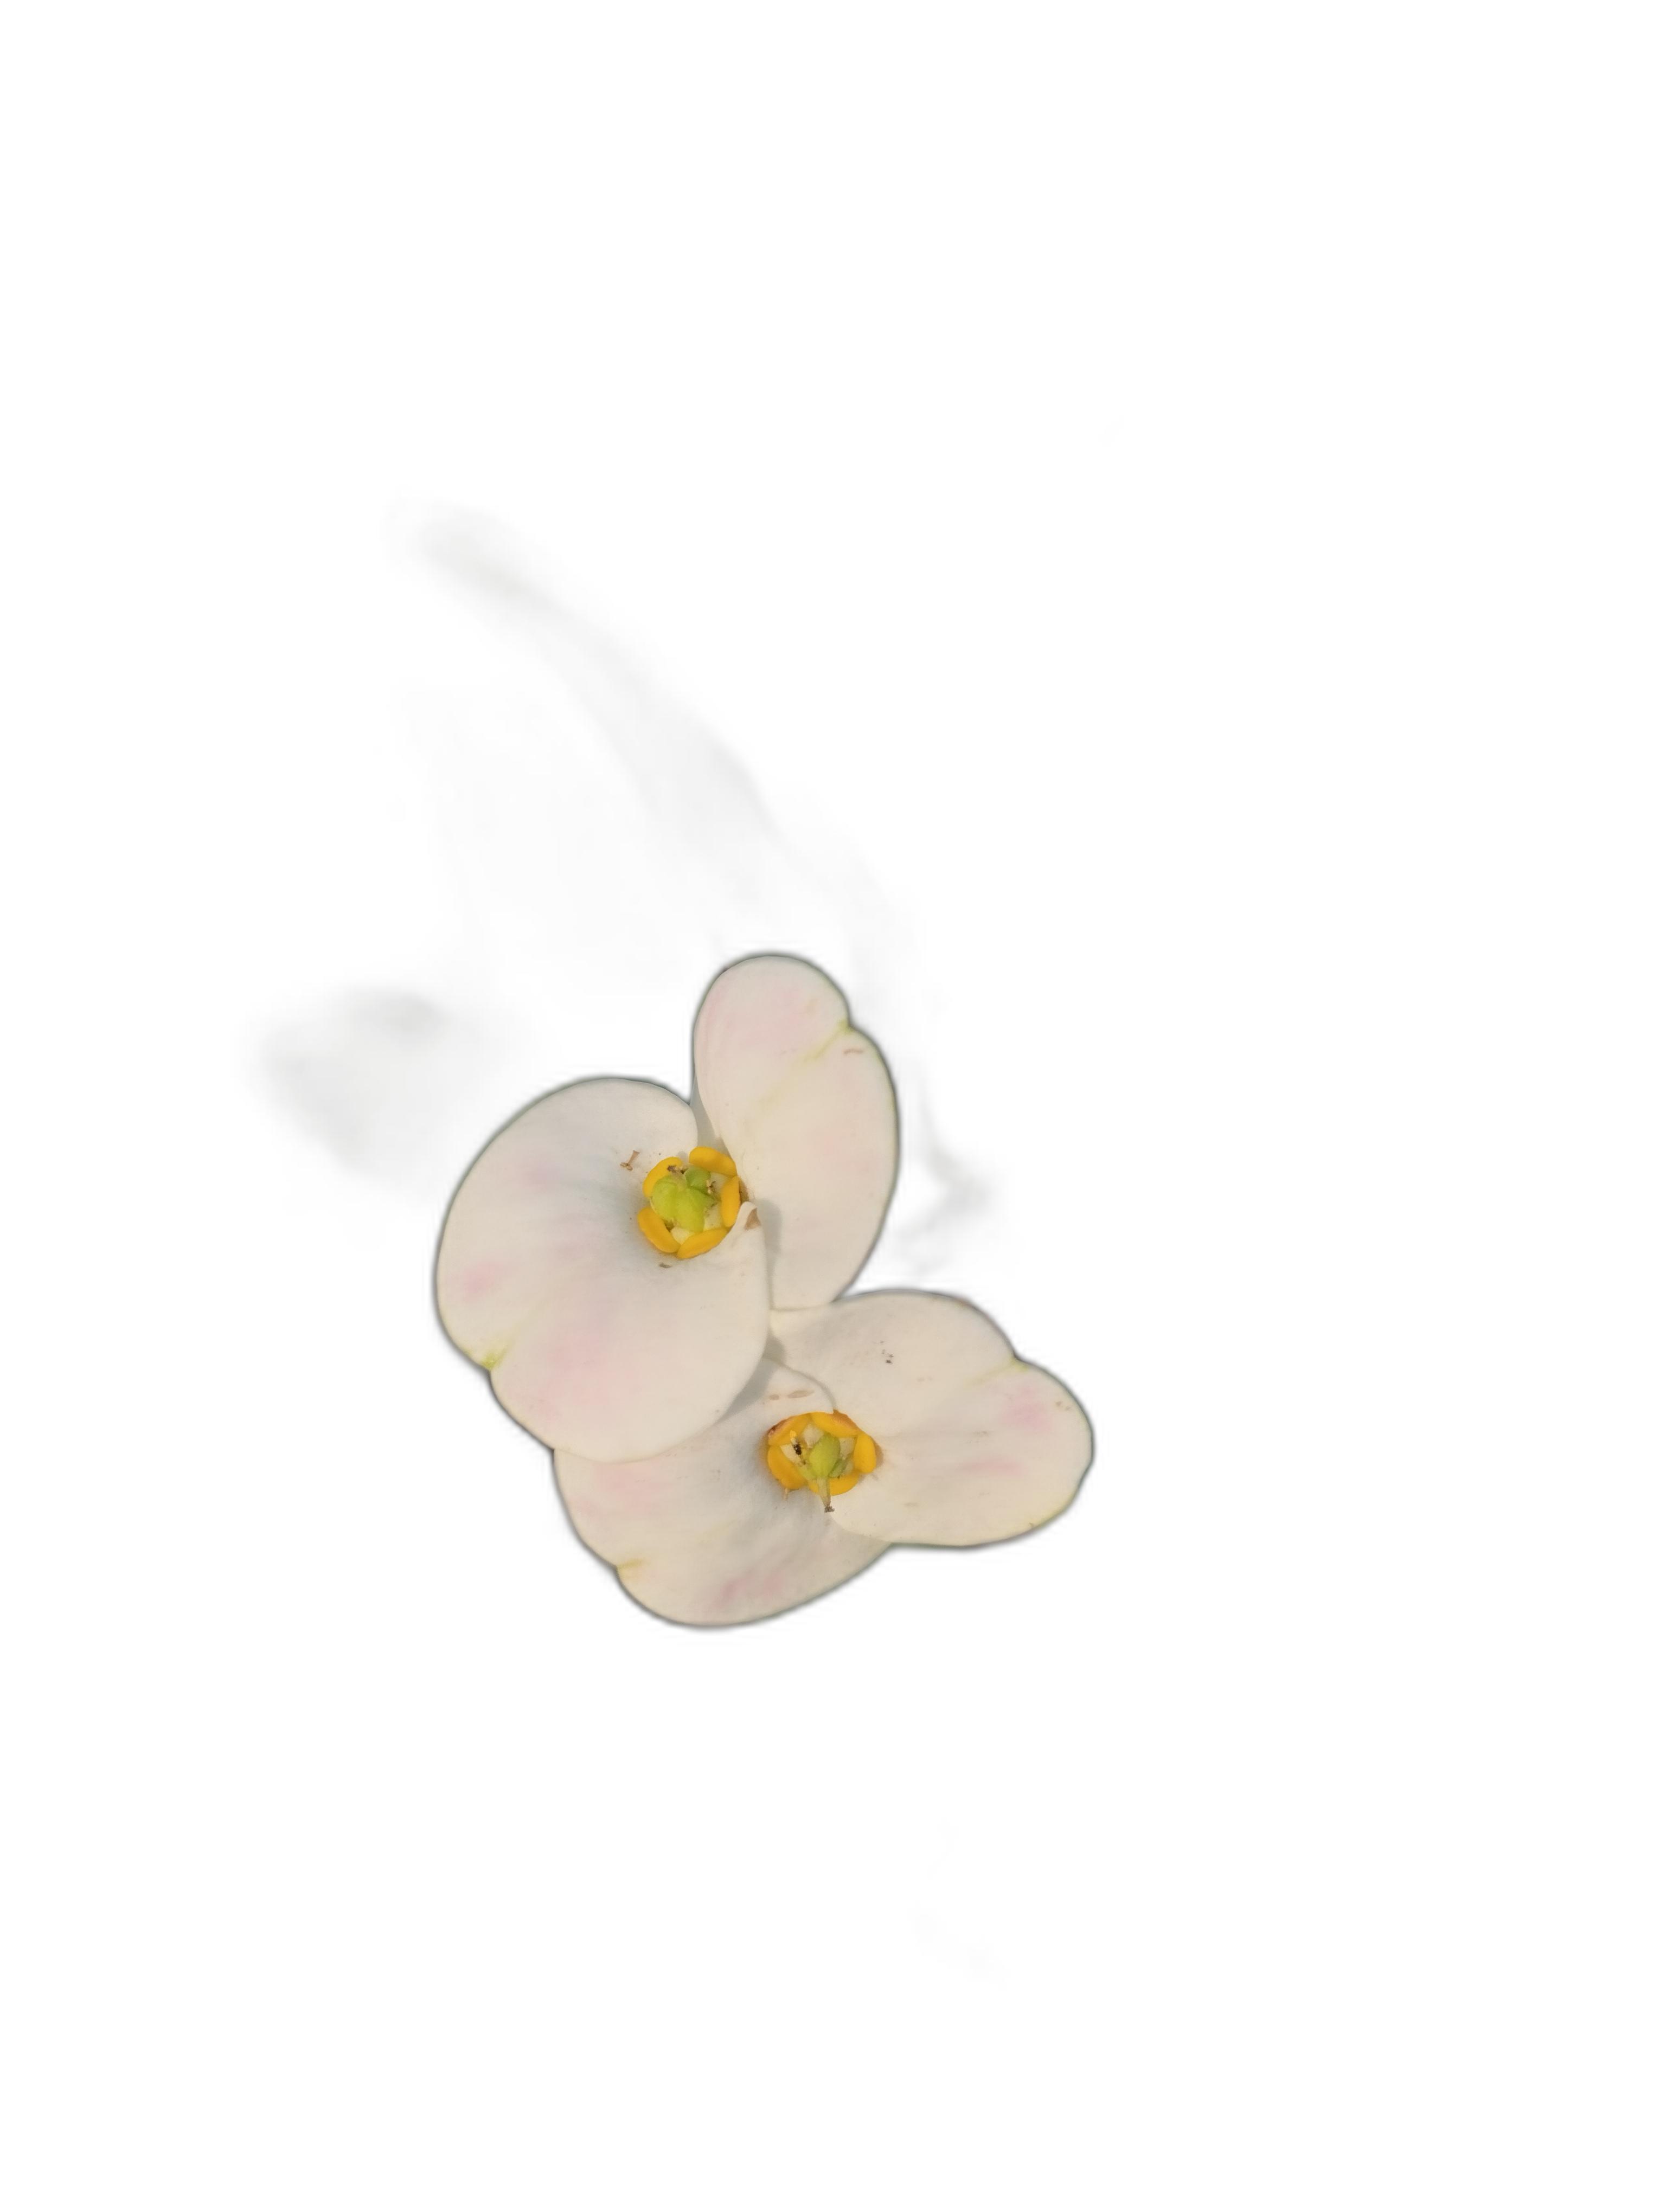
Label: Crown of thorns